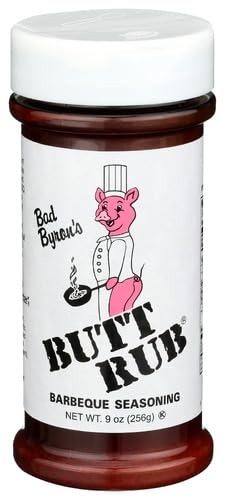
Item Name: Generic Bad Byron's B.utt Rub Barbecue Seasoning 9 oz (Pack of 6)
Bullet Point 1: Premium Quality Ingredients: Made with the highest quality herbs and spices for a rich, authentic flavor.
Bullet Point 2: Versatile Usage: Perfect for seasoning meats, vegetables, soups, stews, and more.
Bullet Point 3: Bold Flavor: Adds a robust and savory flavor to your dishes, enhancing the overall taste experience.
Bullet Point 4: Ethically Sourced: Ingredients are sourced sustainably and ethically, supporting fair trade practices.
Bullet Point 5: Aromatic and Fresh: Packed with fresh, aromatic herbs and spices that release their full flavor and aroma when used in cooking.
Product Description: Elevate your barbecue dishes with the bold, smoky flavor of this bu.tt rub seasoning. Perfect for meats, vegetables, and more.
Value: 9.0
Unit: Ounce

Price: 64.51